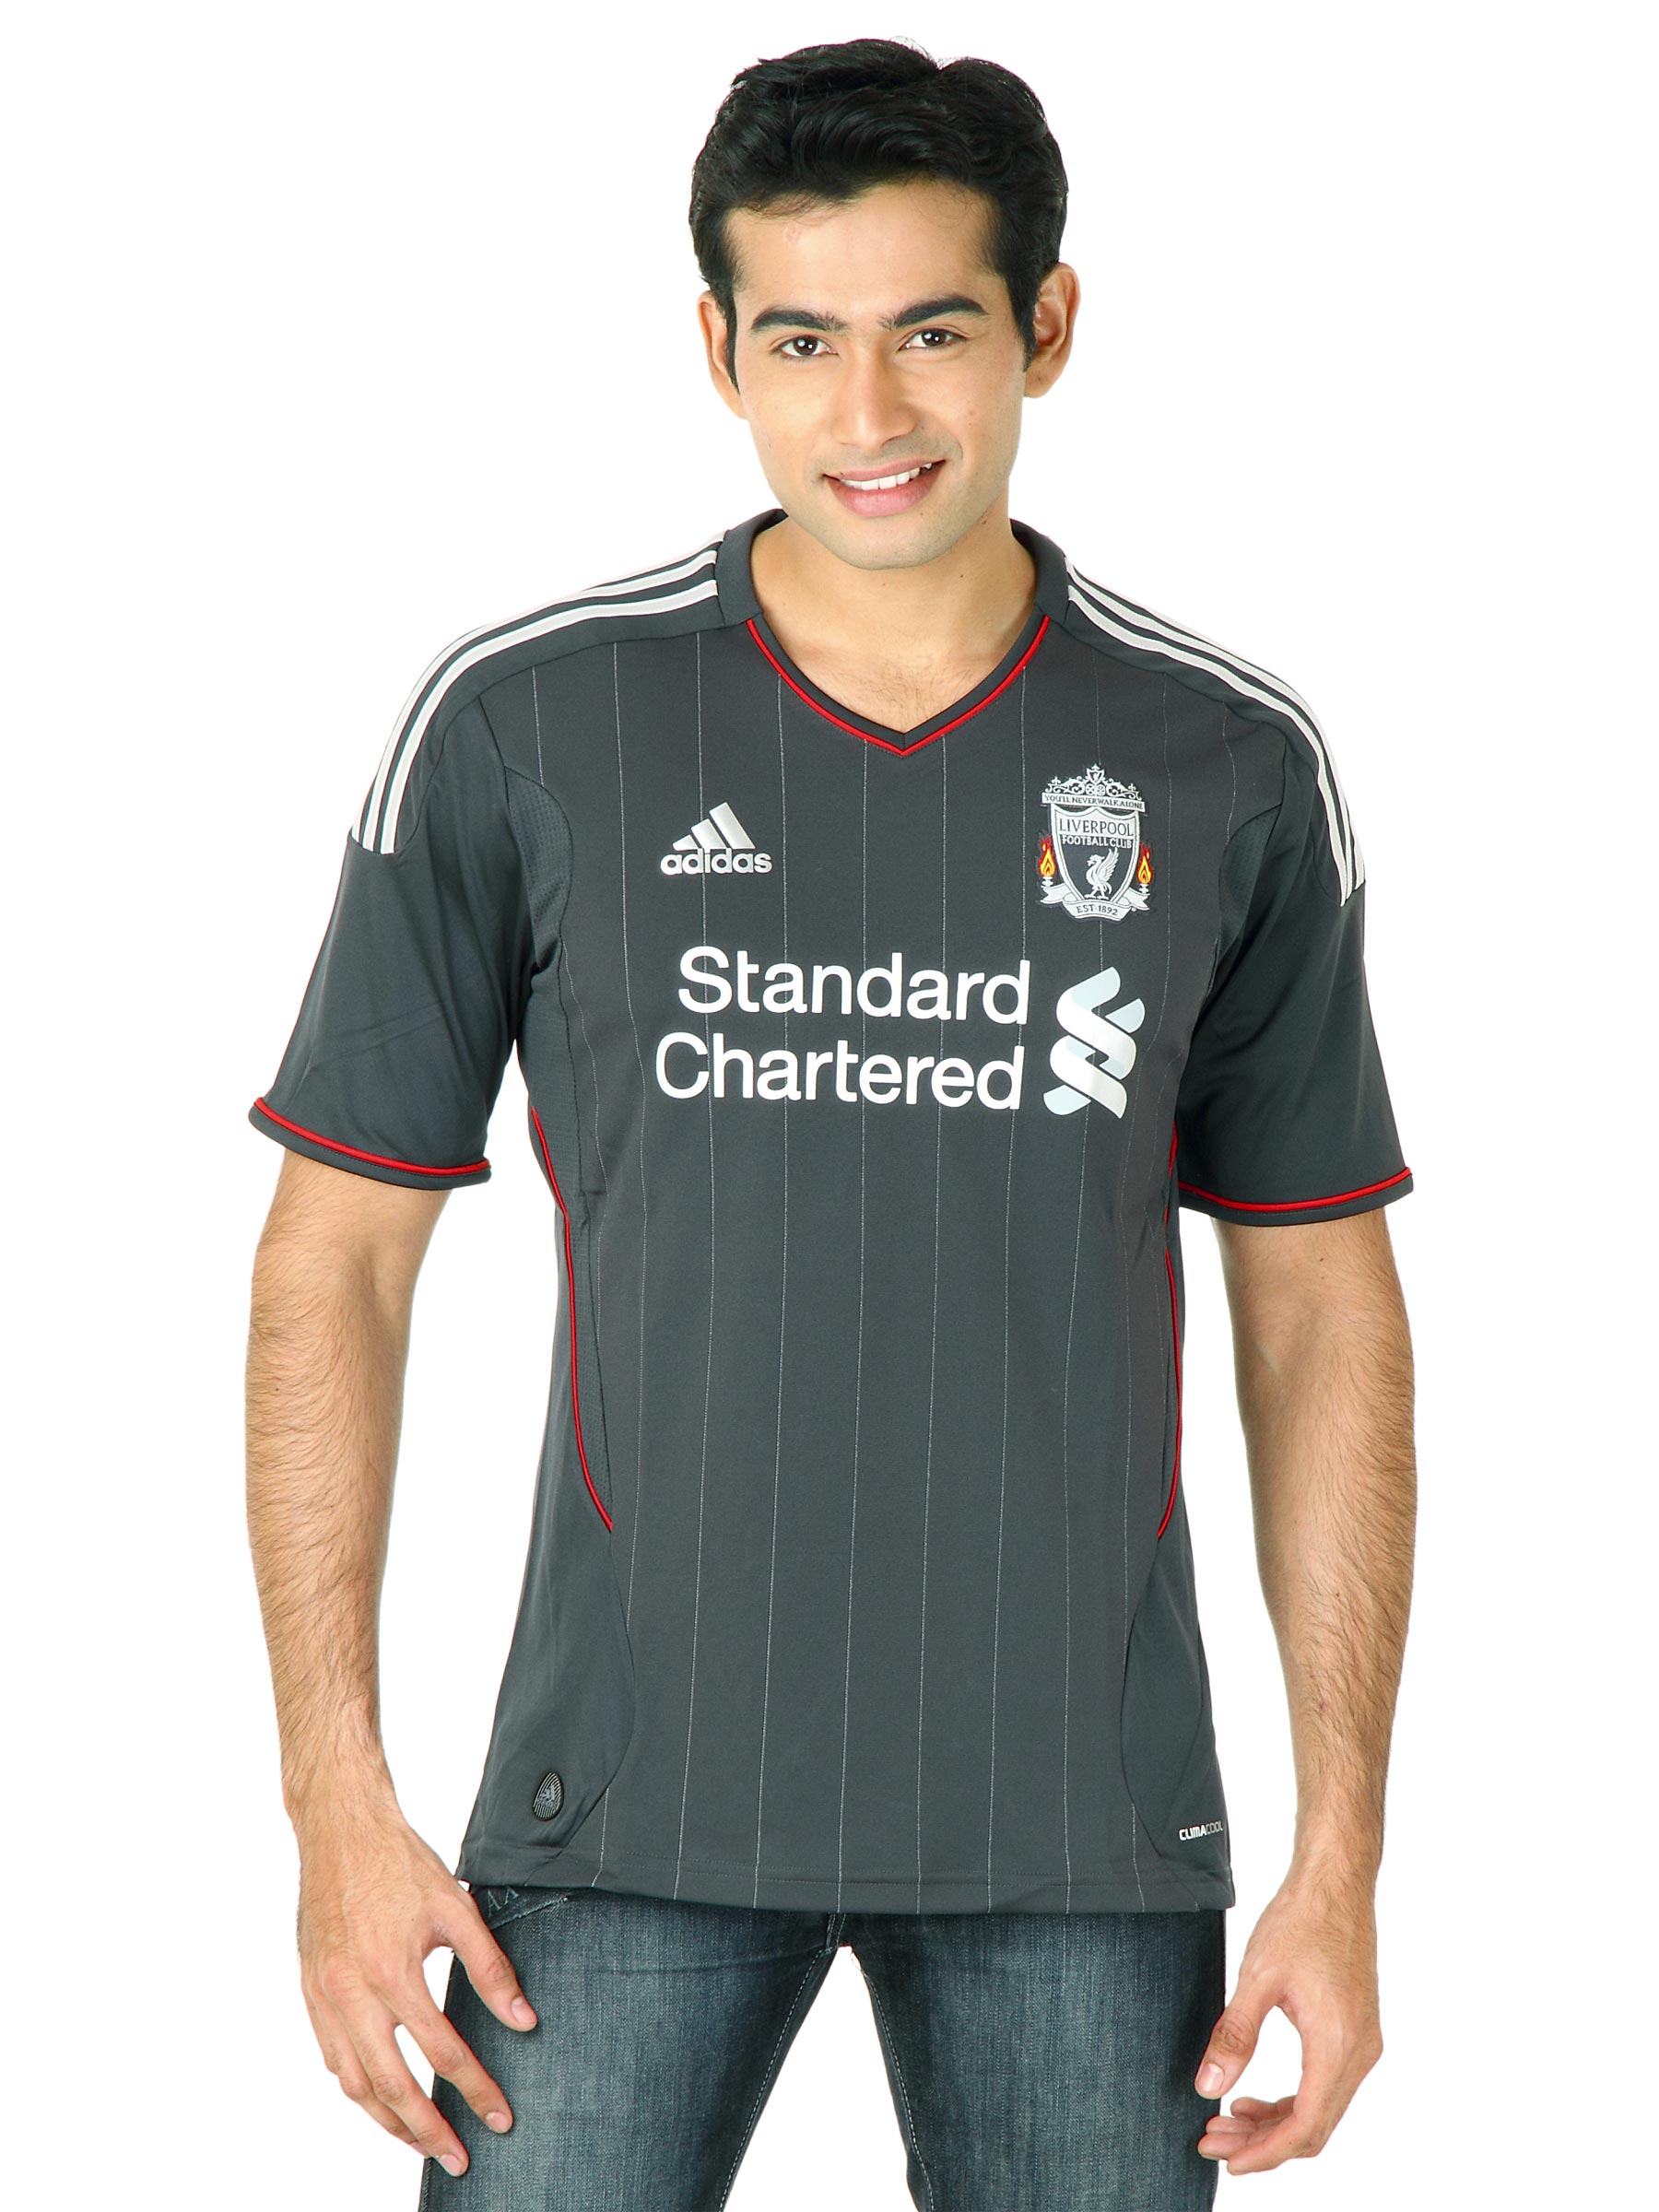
ADIDAS Men Lfc Grey Jersey
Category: Apparel / Topwear / Tshirts
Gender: Men
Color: Grey
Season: Fall 2011
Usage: Casual